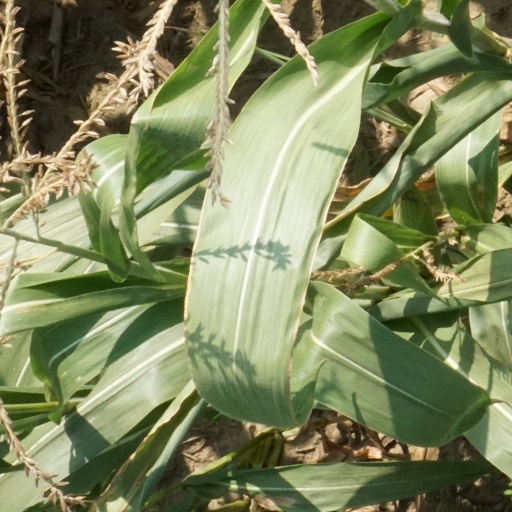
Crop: maize; corn